The Hall of the Saints (Pinturicchio)

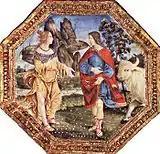

Among the five rooms of the Borgia Apartments, frescos cover the upper half of the walls. Although, for about four centuries after the frescos were created, they were forgotten and sealed until the 19th century. Located in the fourth room, there’s a fresco of the Visitation that contains the seven saints: Anthony, Barbara, Catherine, Elizabeth, Paul, Sebastian, and Susanna. The Hall of Saints are located with the Visitation fresco in the fourth room.